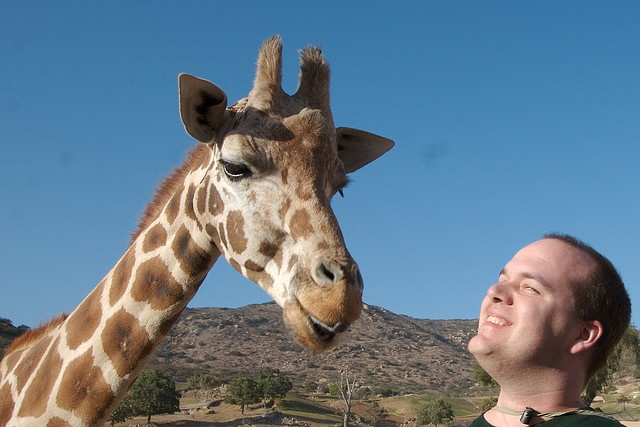
A man standing next to a smile giraffe.
A giraffe standing close to a man in a photo moment.
A man and a giraffe are greeting one another.
a close up of a person next to a giraffe
A man and a giraffe seem to be smiling together.